Wehrmacht forces for the Ardennes Offensive

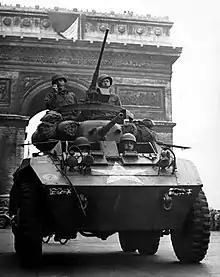
An American M8 armored scout car in front of the Arc de Triomphe at the "Liberation Day" parade in Paris.

By 1 December 1944, the only sector of the front where the Western Allies were not on the offensive was along the Ardennes. In late July 1944, Allied forces in fighting in Normandy were able to break out of the Normandy beachhead in Operation Cobra, forcing a general eastwards retreat of German forces. General Dwight D. Eisenhower, the Supreme Allied Commander on the Western Front, used the opportunity to encircle the German army in Normandy. In an effort to reverse their misfortunes, the Wehrmacht launched Operation Lüttich on 7 August in the vicinity of the town of Mortain. Despite efforts to break through the U.S. 30th Infantry Division to cut off Allied forces in Northern France, by 13 August it was clear that the offensive had failed. Even while battle was raging around Mortain, Allied armies continued the encirclement of the Wehrmacht in Normandy, closing what would be known as the Falaise Pocket on 20 August; the encirclement cost the Germans an estimated 10,000 dead and another 50,000 wounded. Although a much larger number of German soldiers were able to escape eastwards, they were forced to leave behind their heavy weapons and equipment. Paris was liberated on 25 August 1944, marking the end of Operation Overlord.